Héroes Inmortales (2011)

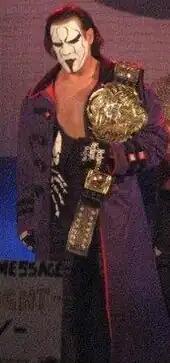
Sting, who made his first wrestling appearance in Mexico during the event

The "Héroes Inmortales" show featured seven professional wrestling matches with different wrestlers involved in pre-existing, scripted feuds, plots, and storylines. Wrestlers were portrayed as either heels (referred to as "rudos" in Mexico, those that portray the "bad guys") or faces ("técnicos" in Mexico, the "good guy" characters) as they followed a series of tension-building events, which culminated in a wrestling match or series of matches.